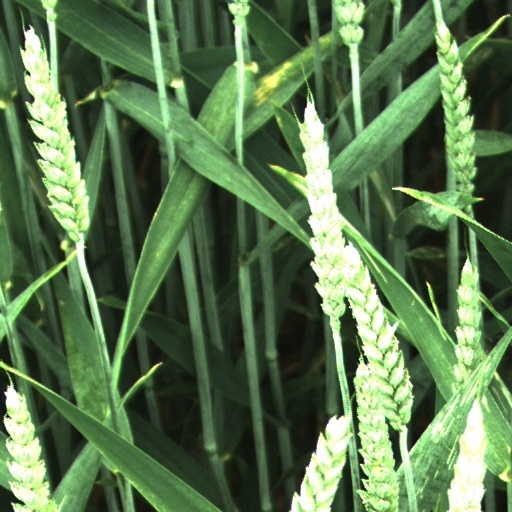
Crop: wheat